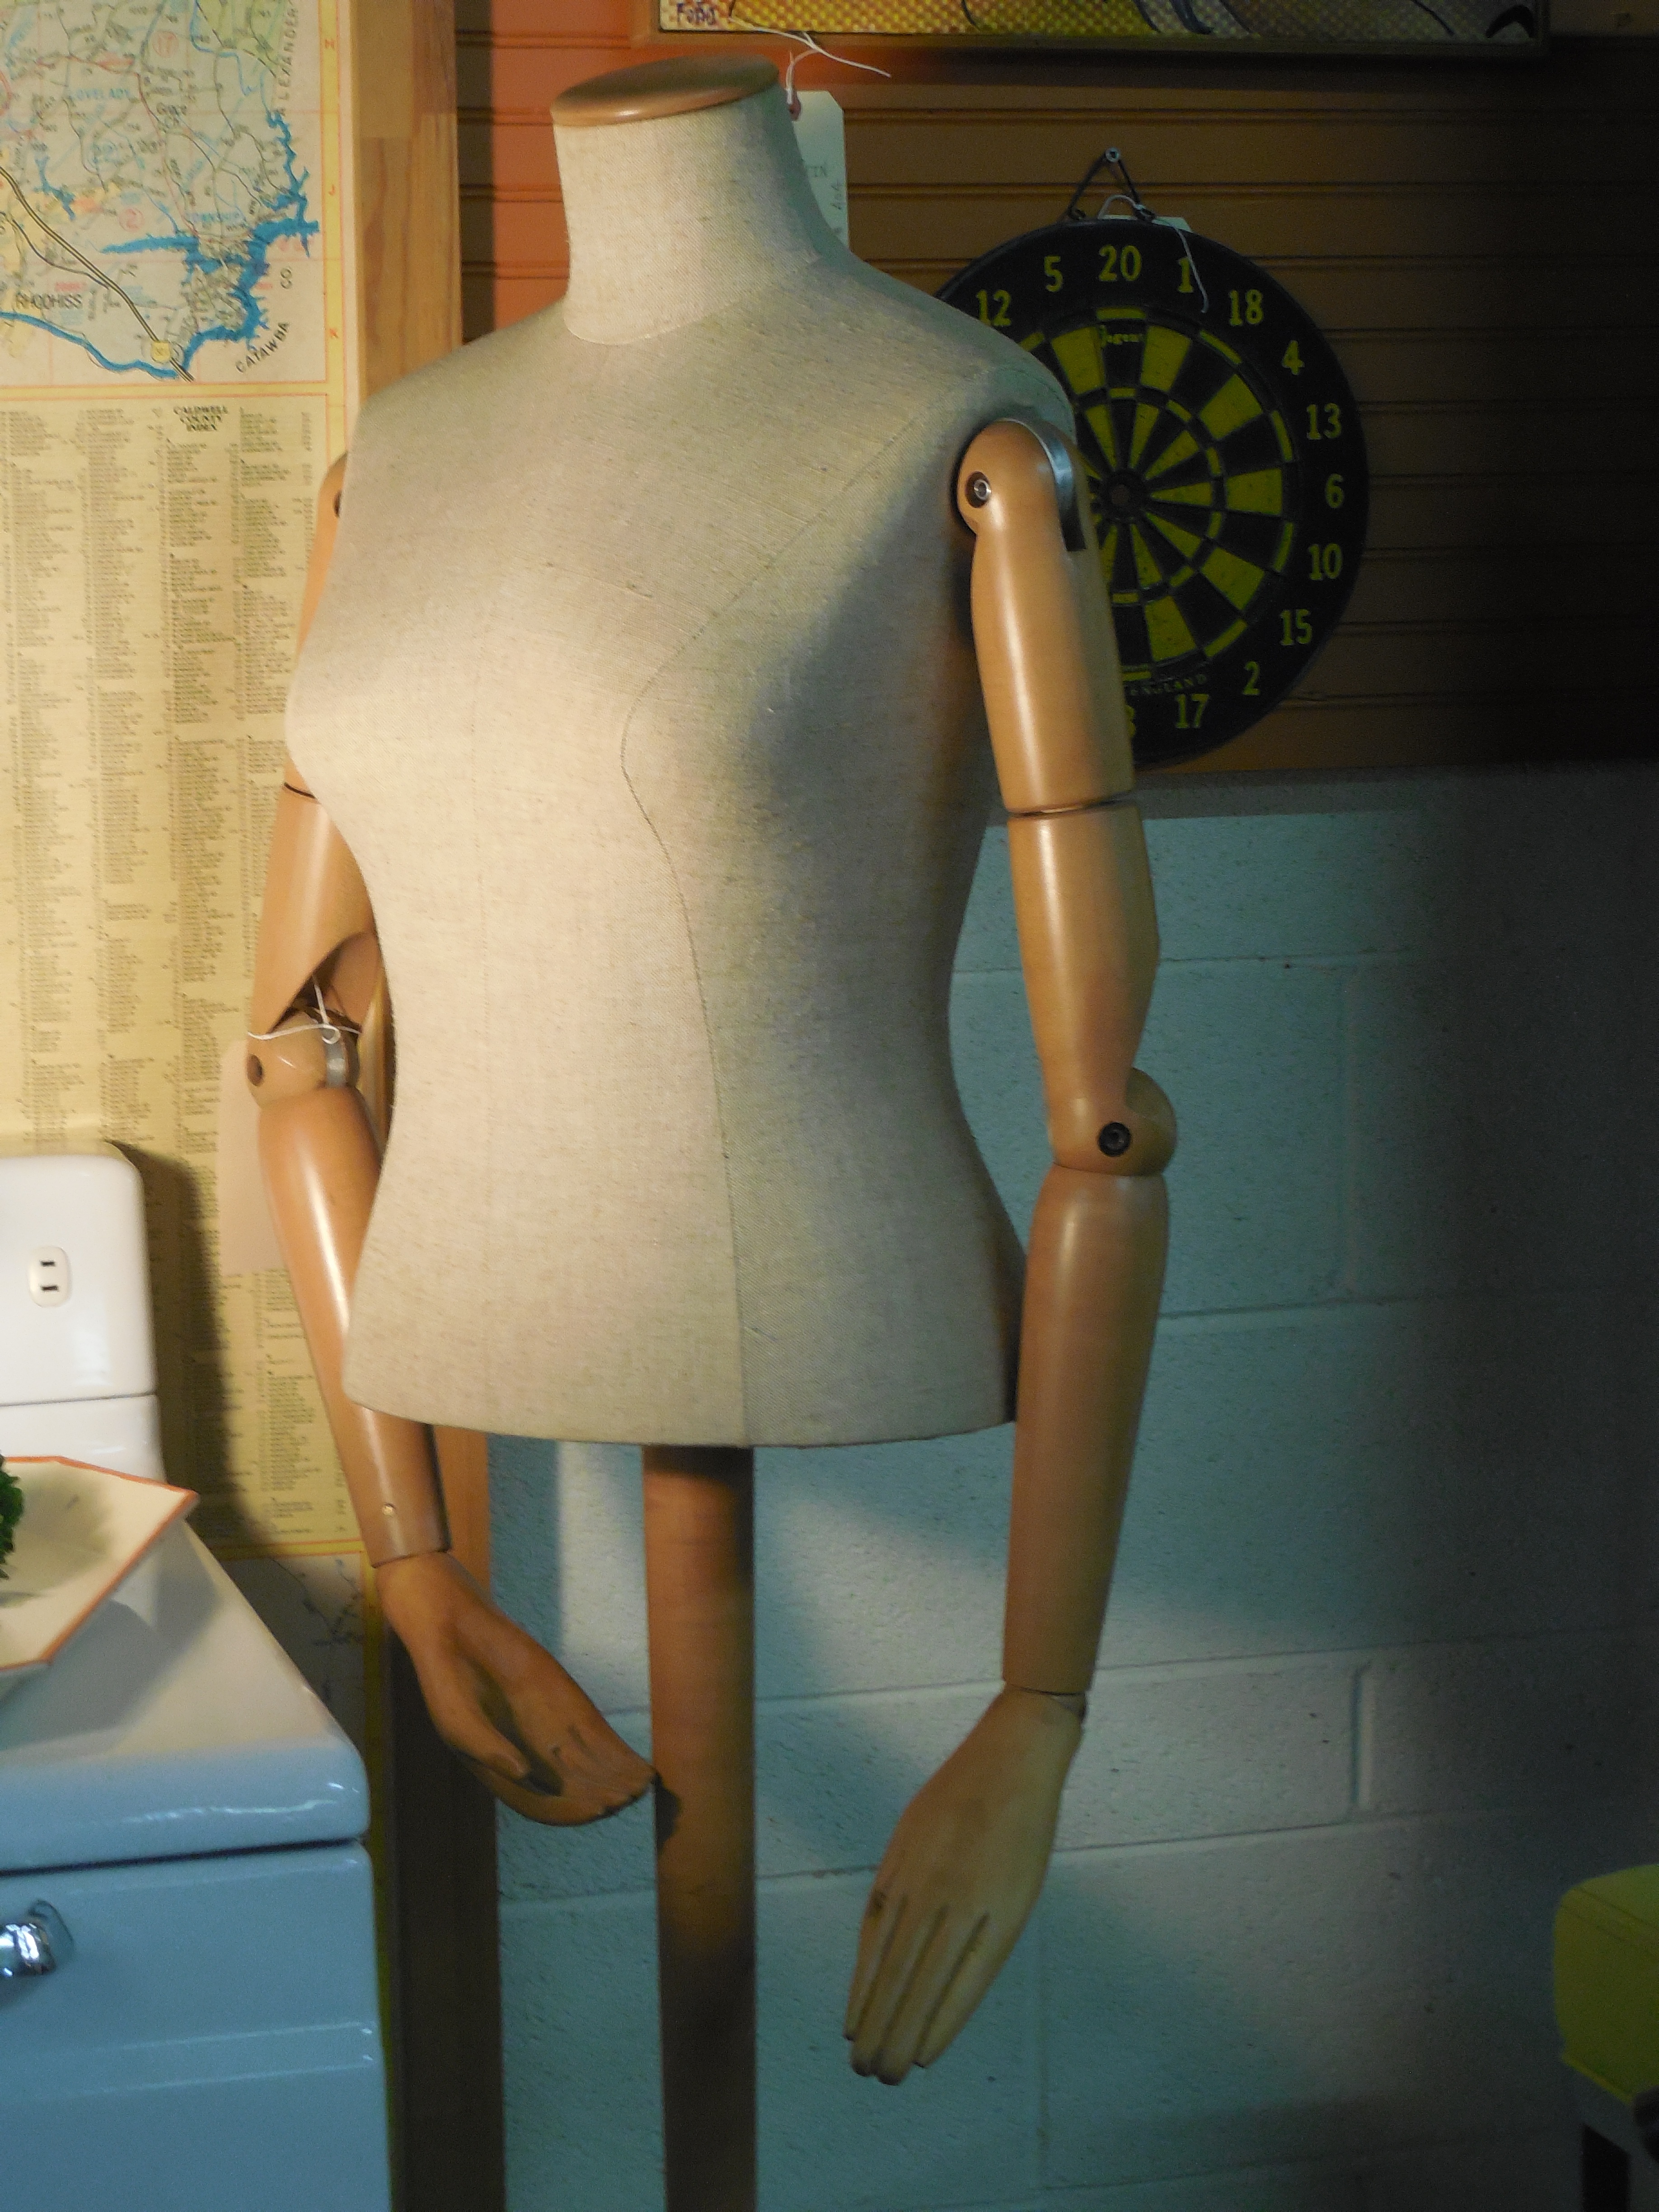
hand, person, wood, white, model, symbol, arm, toy, puppet, mannequin, posing, sculpture, doll, art, dress, figure, design, back, marionette, wooden, figurine, pose, vertical, anatomy, body, symbolic, unclothed